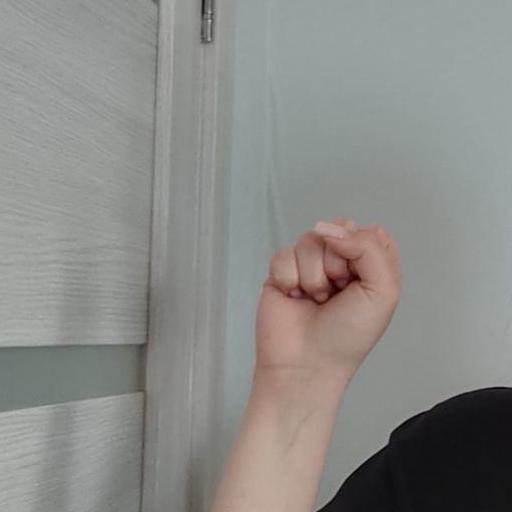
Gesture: fist